GM Medium Diesel engine

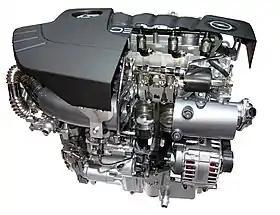
Section of the Opel 1.6 CDTI ecoFLEX engine from 2013

The Medium Diesel Engine (MDE) is a four-cylinder diesel engine developed by General Motors and branded "1.6 CDTI Ecotec" in most markets. Opel also adds the marketing term "Whisper Diesel" in some markets, claiming relatively low levels of noise, vibration, and harshness. Production commenced in late 2013 at Szentgotthárd, Hungary. The MDE is Opel's first all-aluminum diesel engine and offers a power density of per liter in its most powerful version. Maximum power and torque have been increased versus the previous-generation 1.7-liter engine, while fuel consumption has been reduced by up to 10 percent compared with a 2.0-liter CDTI engine of similar power output. This new 1.6 CDTI engine will replace the current 1.7-liter and lower-powered 2.0-liter diesel engines in a wide range of Opel models, with more- and less-powerful versions to come. The most powerful version of this engine, delivering at 3,500–4,000 rpm and at 2,000 rpm, was first introduced in the 2013 Opel Zafira Tourer, and later in the 2014 Opel Astra J and restyled 2014 Opel Meriva B. In 2014, versions were released with power outputs of .